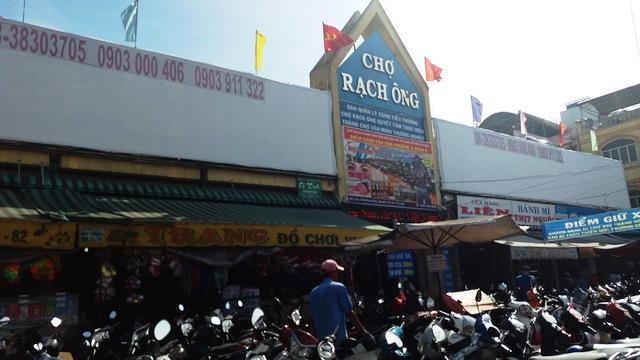
có rất nhiều xe máy đang được dựng trước cổng chợ